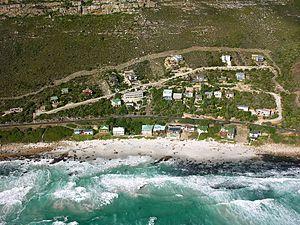
Scarborough est un village balnéaire situé dans la province du Cap-Occidental à proximité du Cap de Bonne Espérance.